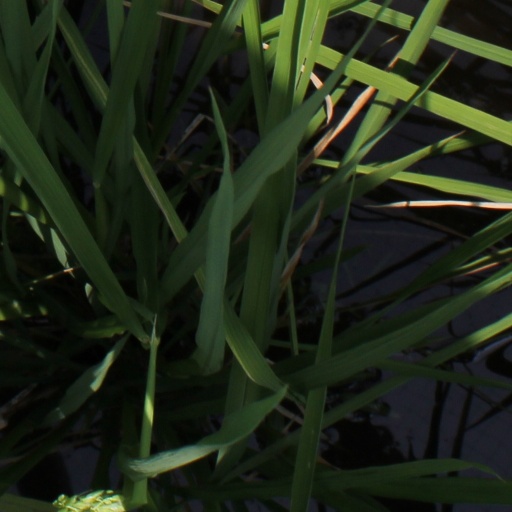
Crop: rice